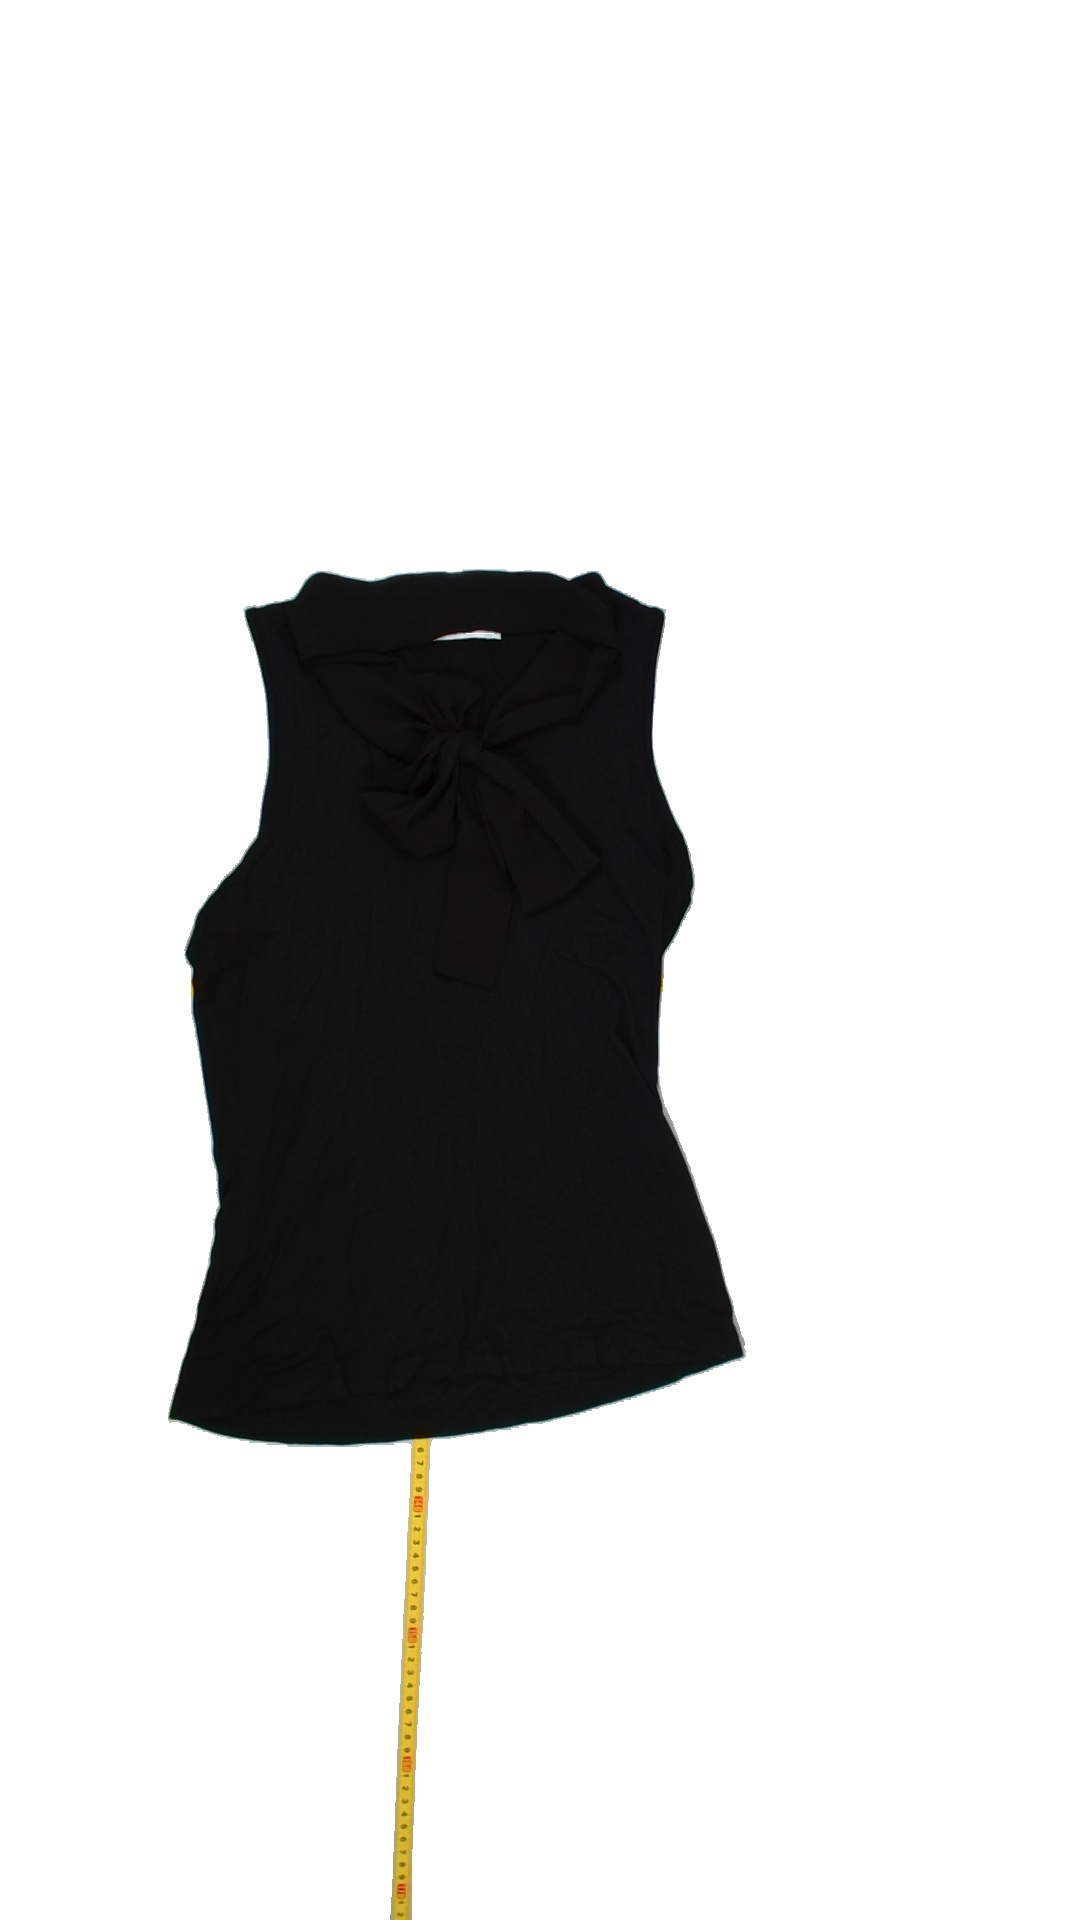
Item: Tank Top (Ladies)
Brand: Not Applicable
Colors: Black
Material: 100%viscose
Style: No trend
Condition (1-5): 2
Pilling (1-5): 3
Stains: Yes
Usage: Export
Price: <50